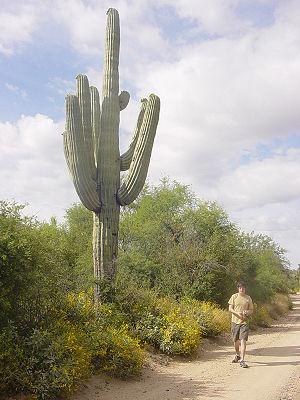
Le Saguaro est un grand cactus arborescent, la seule espèce du genre monotypique Carnegiea. Le nom « saguaro » est le nom amérindien du cactus. Cette espèce est originaire du désert de Sonora, la plus grande zone désertique de l'Amérique du Nord, situé à cheval sur le sud-ouest des États-Unis et le nord du Mexique. On la trouve aussi dans le sud de la Californie.